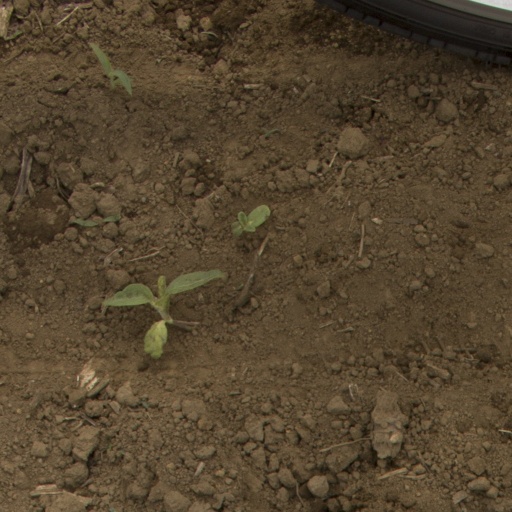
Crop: Jerusalem artichoke